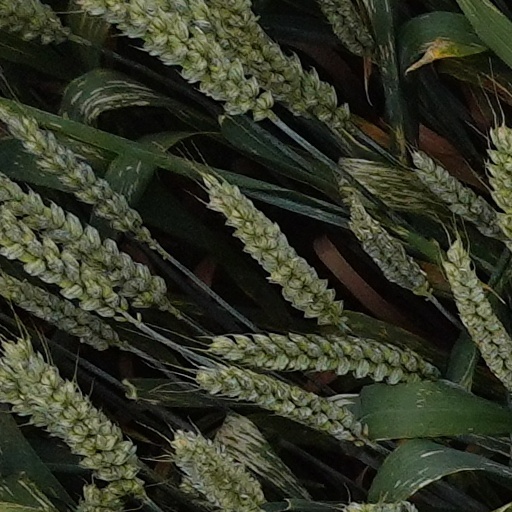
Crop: wheat